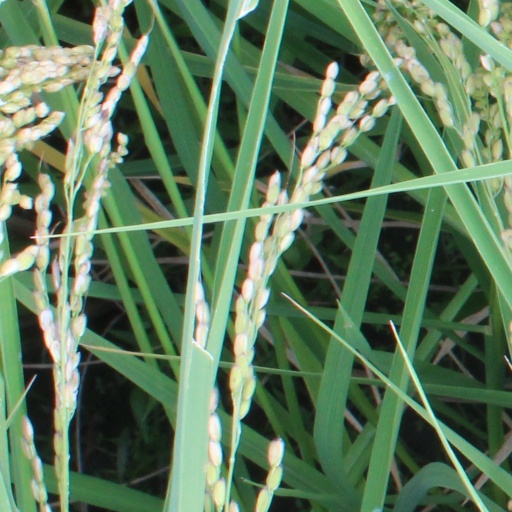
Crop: rice